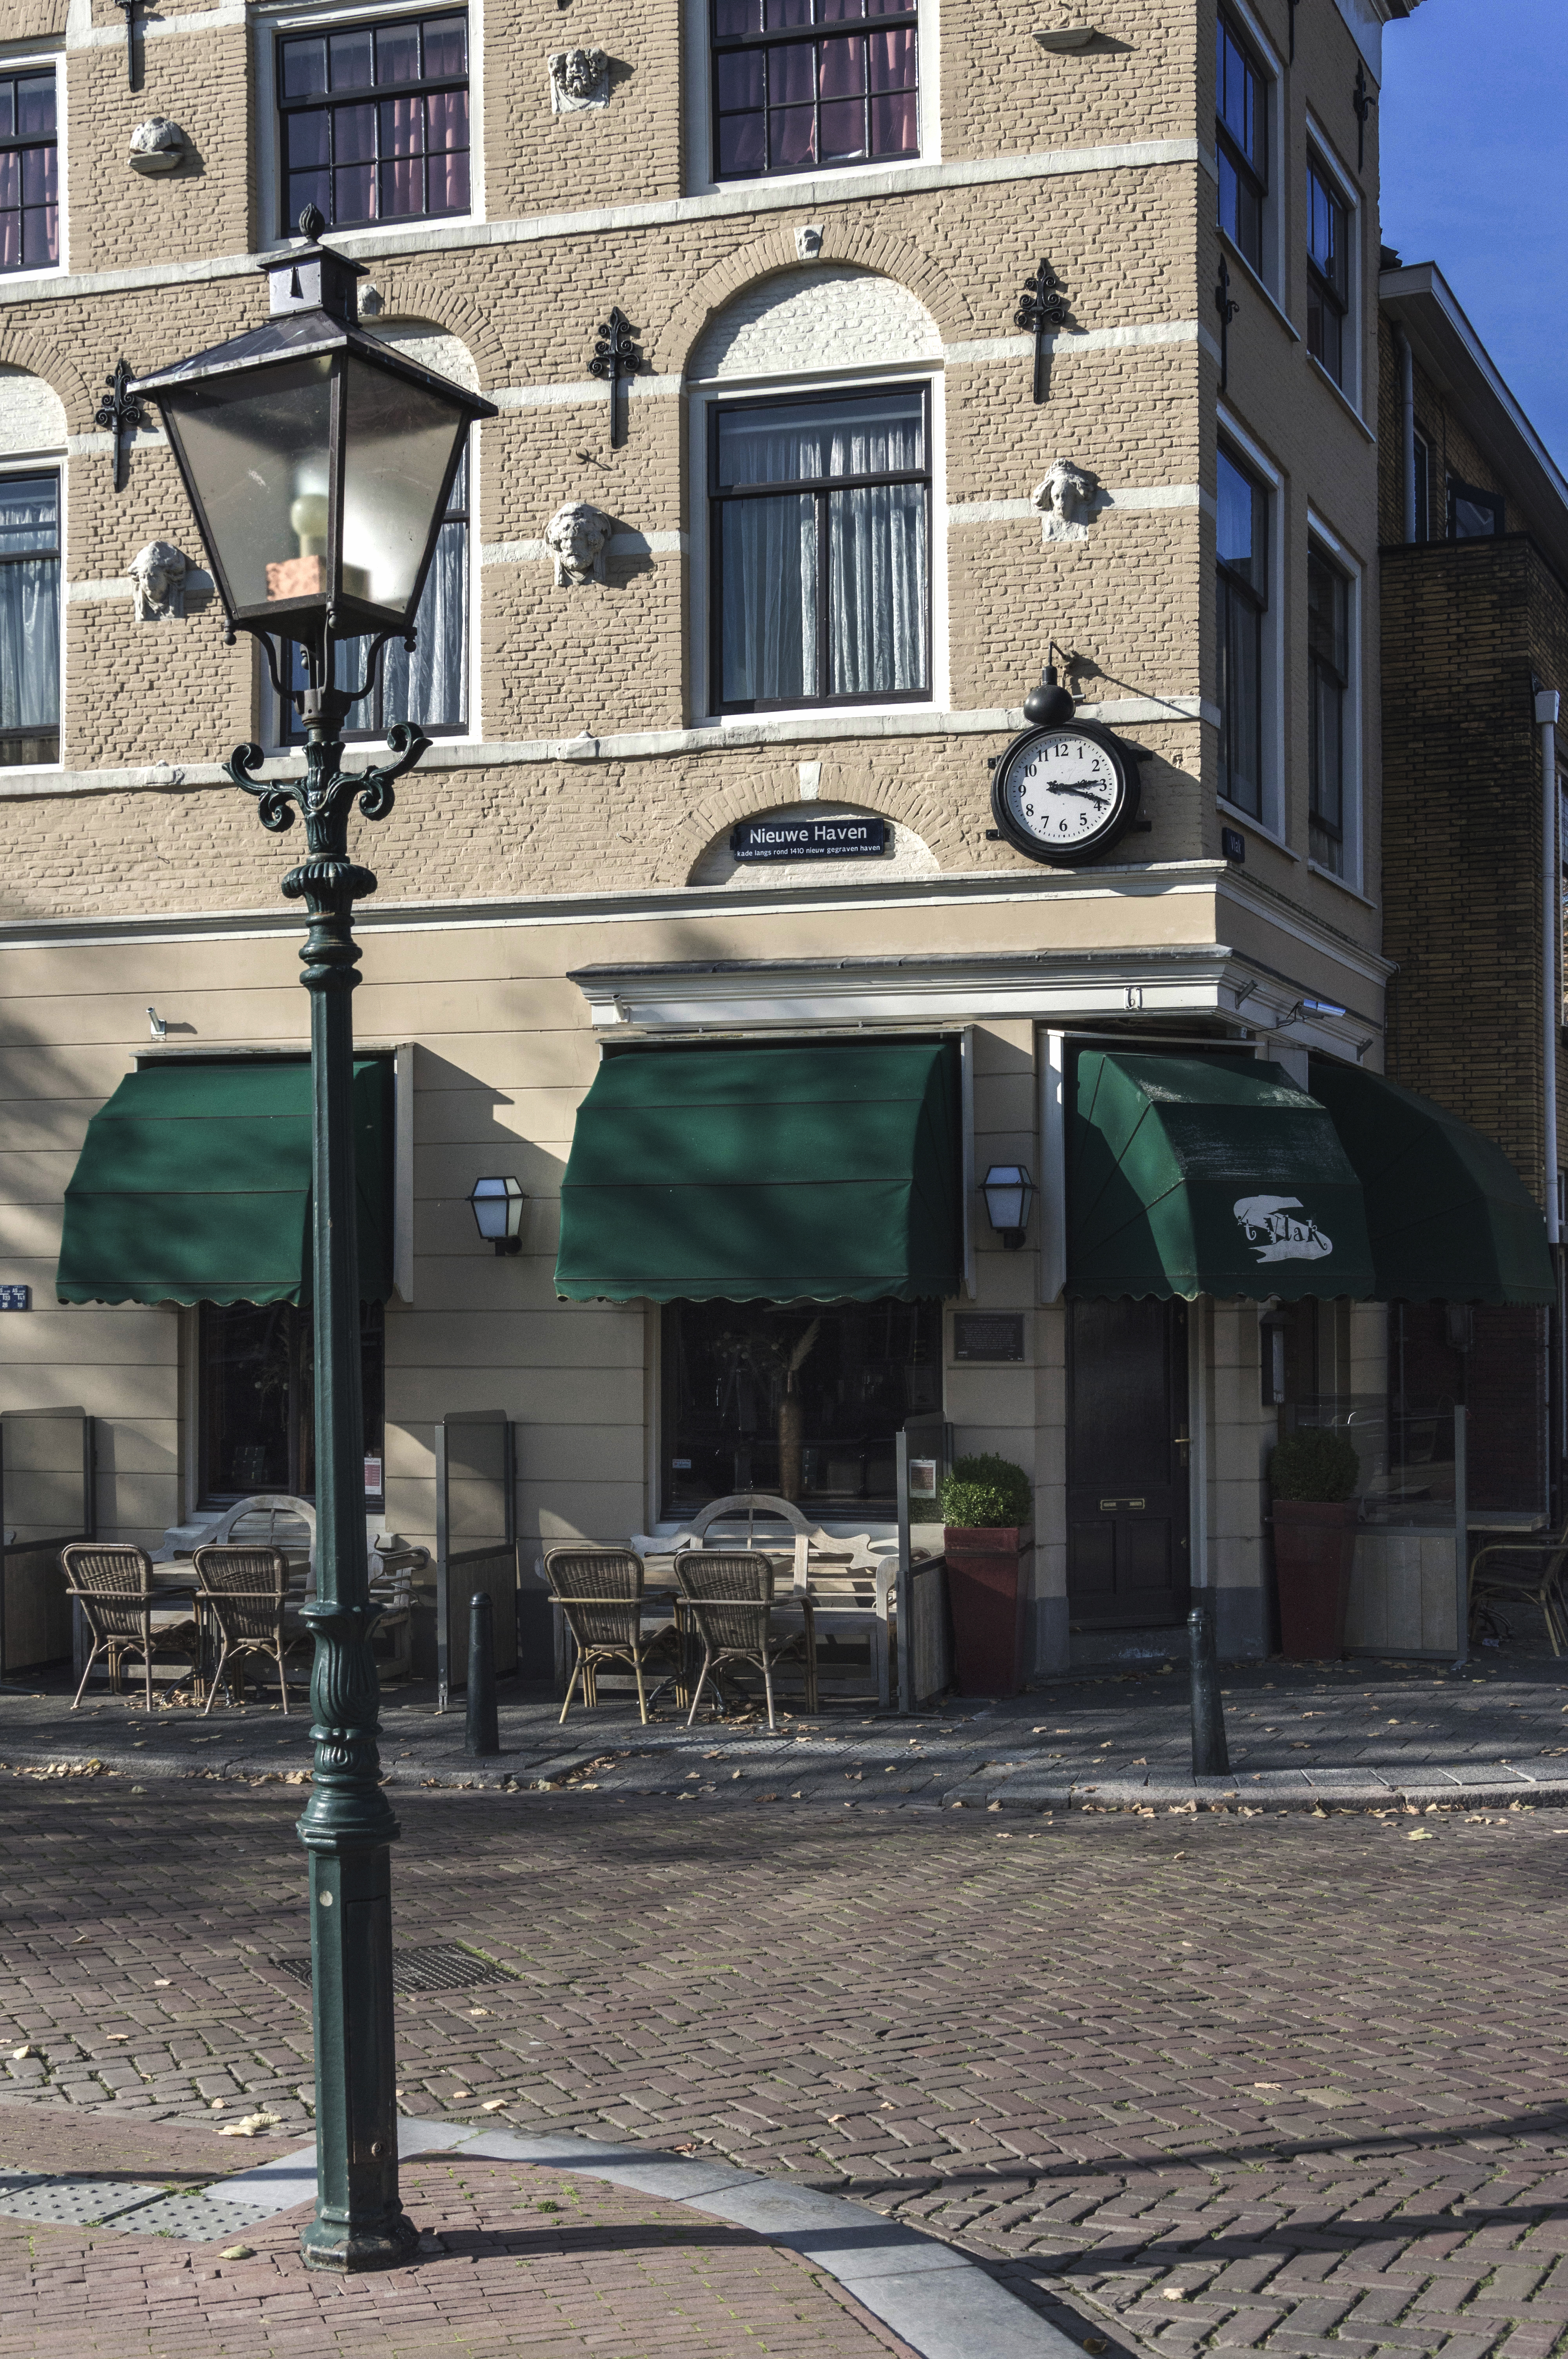
outdoor, architecture, road, street, photography, town, van, building, city, photo, downtown, facade, street light, nikon, historic, lighting, holland, nederland, netherlands, infrastructure, dutch, outdoorphotography, picture, photograph, fotos, foto, fotografie, urbanphotography, geheugen, paulvandevelde, pdvandevelde, padagudaloma, dordrecht, stadsfotografie, nederlandinfotos, historisch, urbanfotografie, stadswandeling, architectuur, pvdvfotografie, pdvandeveldedordrecht, diep, rondjedordt, dedordtevaer, dutchphotography, nederlandsefotografie, dutchphotogaraphy, totallydutch, fotografienederland, hollandsefotografie, fotografieholland, dordtmonumenteel, fotosdordrecht, fotosvandordrecht, erfgoedcentrumdiep, nieuwehaven, neighbourhood, roobrug, urban area, human settlement, paulvandeveldedordrecht, regionaalarchiefbeeldbank, regionaalarchiefbeeldbankdiephet, tvlak